Harecastle railway tunnel

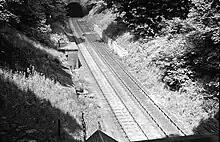
The northern portal of the South Harecastle railway tunnel, 1966

According to Basil Jeuda, the tunnels were a key link in Britain's rail system. The arrival of the railway negatively impacted the canal tunnels. In 1914, the older of the two canal tunnels was permanently closed by a partial collapse of the bore, allegedly caused by vibrations generated by trains passing through the railway tunnels.